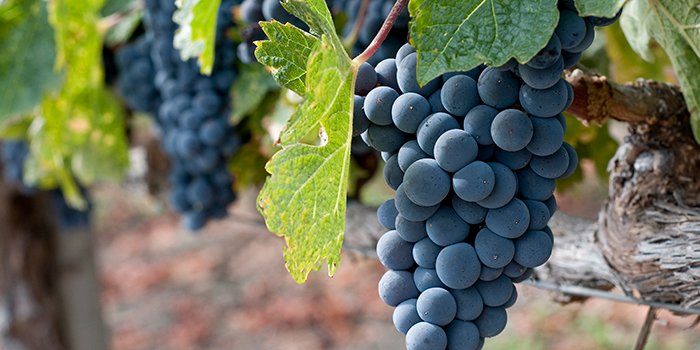
Label: Grapes